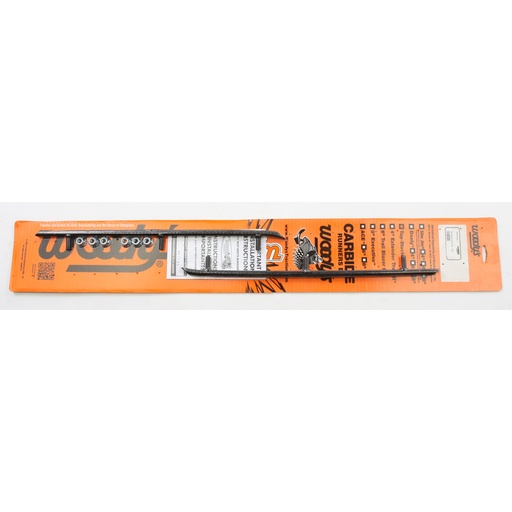
Woodys Hard Weld Runners S-D 16-72244
Brand: WOODY'S
Category: Sporting Goods > Outdoor Recreation > Winter Sports & Activities > Skiing & Snowboarding > Ski & Snowboard Tuning Tools > Ski & Snowboard Waxing Irons